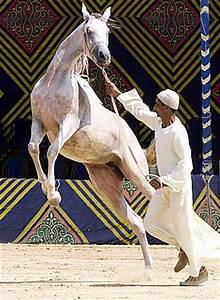
Label: horse